Whitewater river (river type)

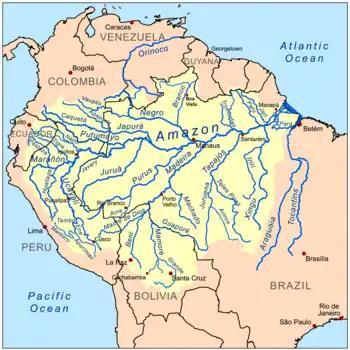
Map of the Amazon basin. Rivers that originate in the Andes (far west and southwest in basin) are typically whitewater.

The best-known whitewater rivers are Amazonian and have their source in the Andes. The main whitewater rivers are Solimões–Amazon, Caquetá–Japurá, Putumayo, Marañón, Ucayali, Javary, Juruá, Acre, Purus, Madre de Dios, and Madeira. Although the Branco River traditionally is considered whitewater, it has a number of characteristics (some of them varying with season) that do not fit clearly into the classification and some refer to it as clearwater.